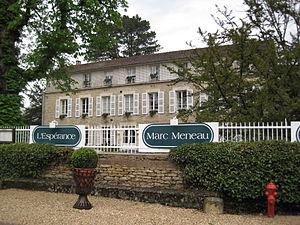
L'Espérance Marc Meneau
Marc Meneau, né le 16 mars 1943 à Avallon en Bourgogne, est un chef cuisinier français du restaurant L'Espérance de Saint-Père, dans l'Yonne, en Bourgogne.